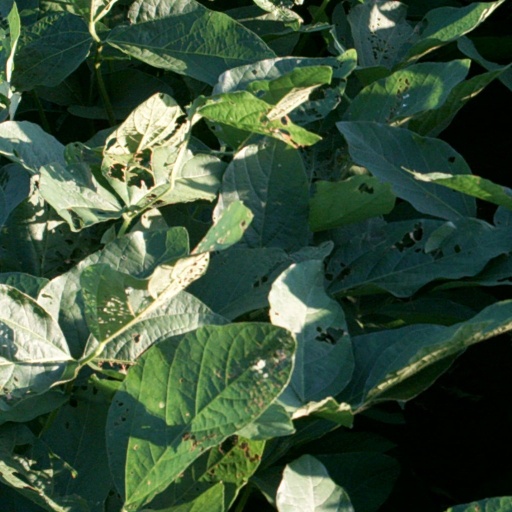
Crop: soybean